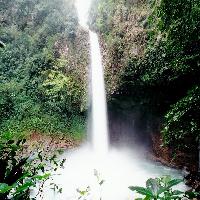
Weather: cloudy or overcast